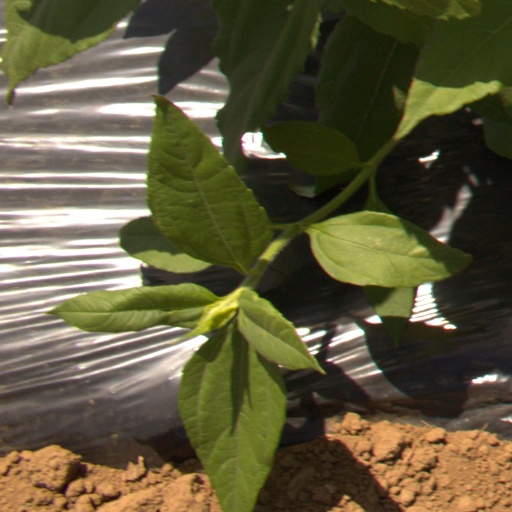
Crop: Jerusalem artichoke